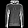
Label: Pullover